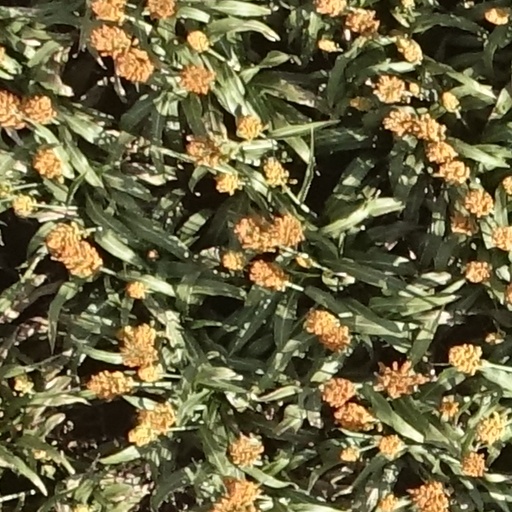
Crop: sorghum